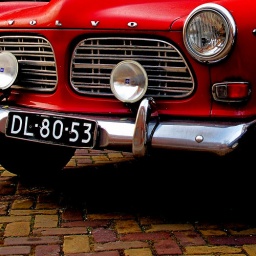
A nice red (and white roof) Volvo Amazon early in the morning with nice little drops of dew on it.